KBAY

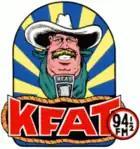
Logo used as KFAT from 1975 to January 16, 1983

The facility went on the air in 1970 as KPER-FM at 94.3. The station broadcast in Gilroy with 3,000 watts and was co-owned with KAZA 1290 AM. KAZA and KPER-FM were split in 1973; Entertainment Radio, Inc. bought the FM and changed the call letters to KSND. Entertainment Radio filed to move the station to 94.5 from Loma Prieta Peak, noting that KPFA's grandfathered signal caused interference problems. The FCC agreed. When the new station reemerged in 1975, it became KFAT in a freeform country/rock format. In 1976, the station was sold to Wheatstone Bridge Engineering Company, and in 1980, KFAT-Levin Radio acquired the station. KFAT was co-founded by Laura Ellen Hopper, Jeremy Lansman, and Lorenzo Milam, who helped start many of community radio's pioneering stations in the United States.